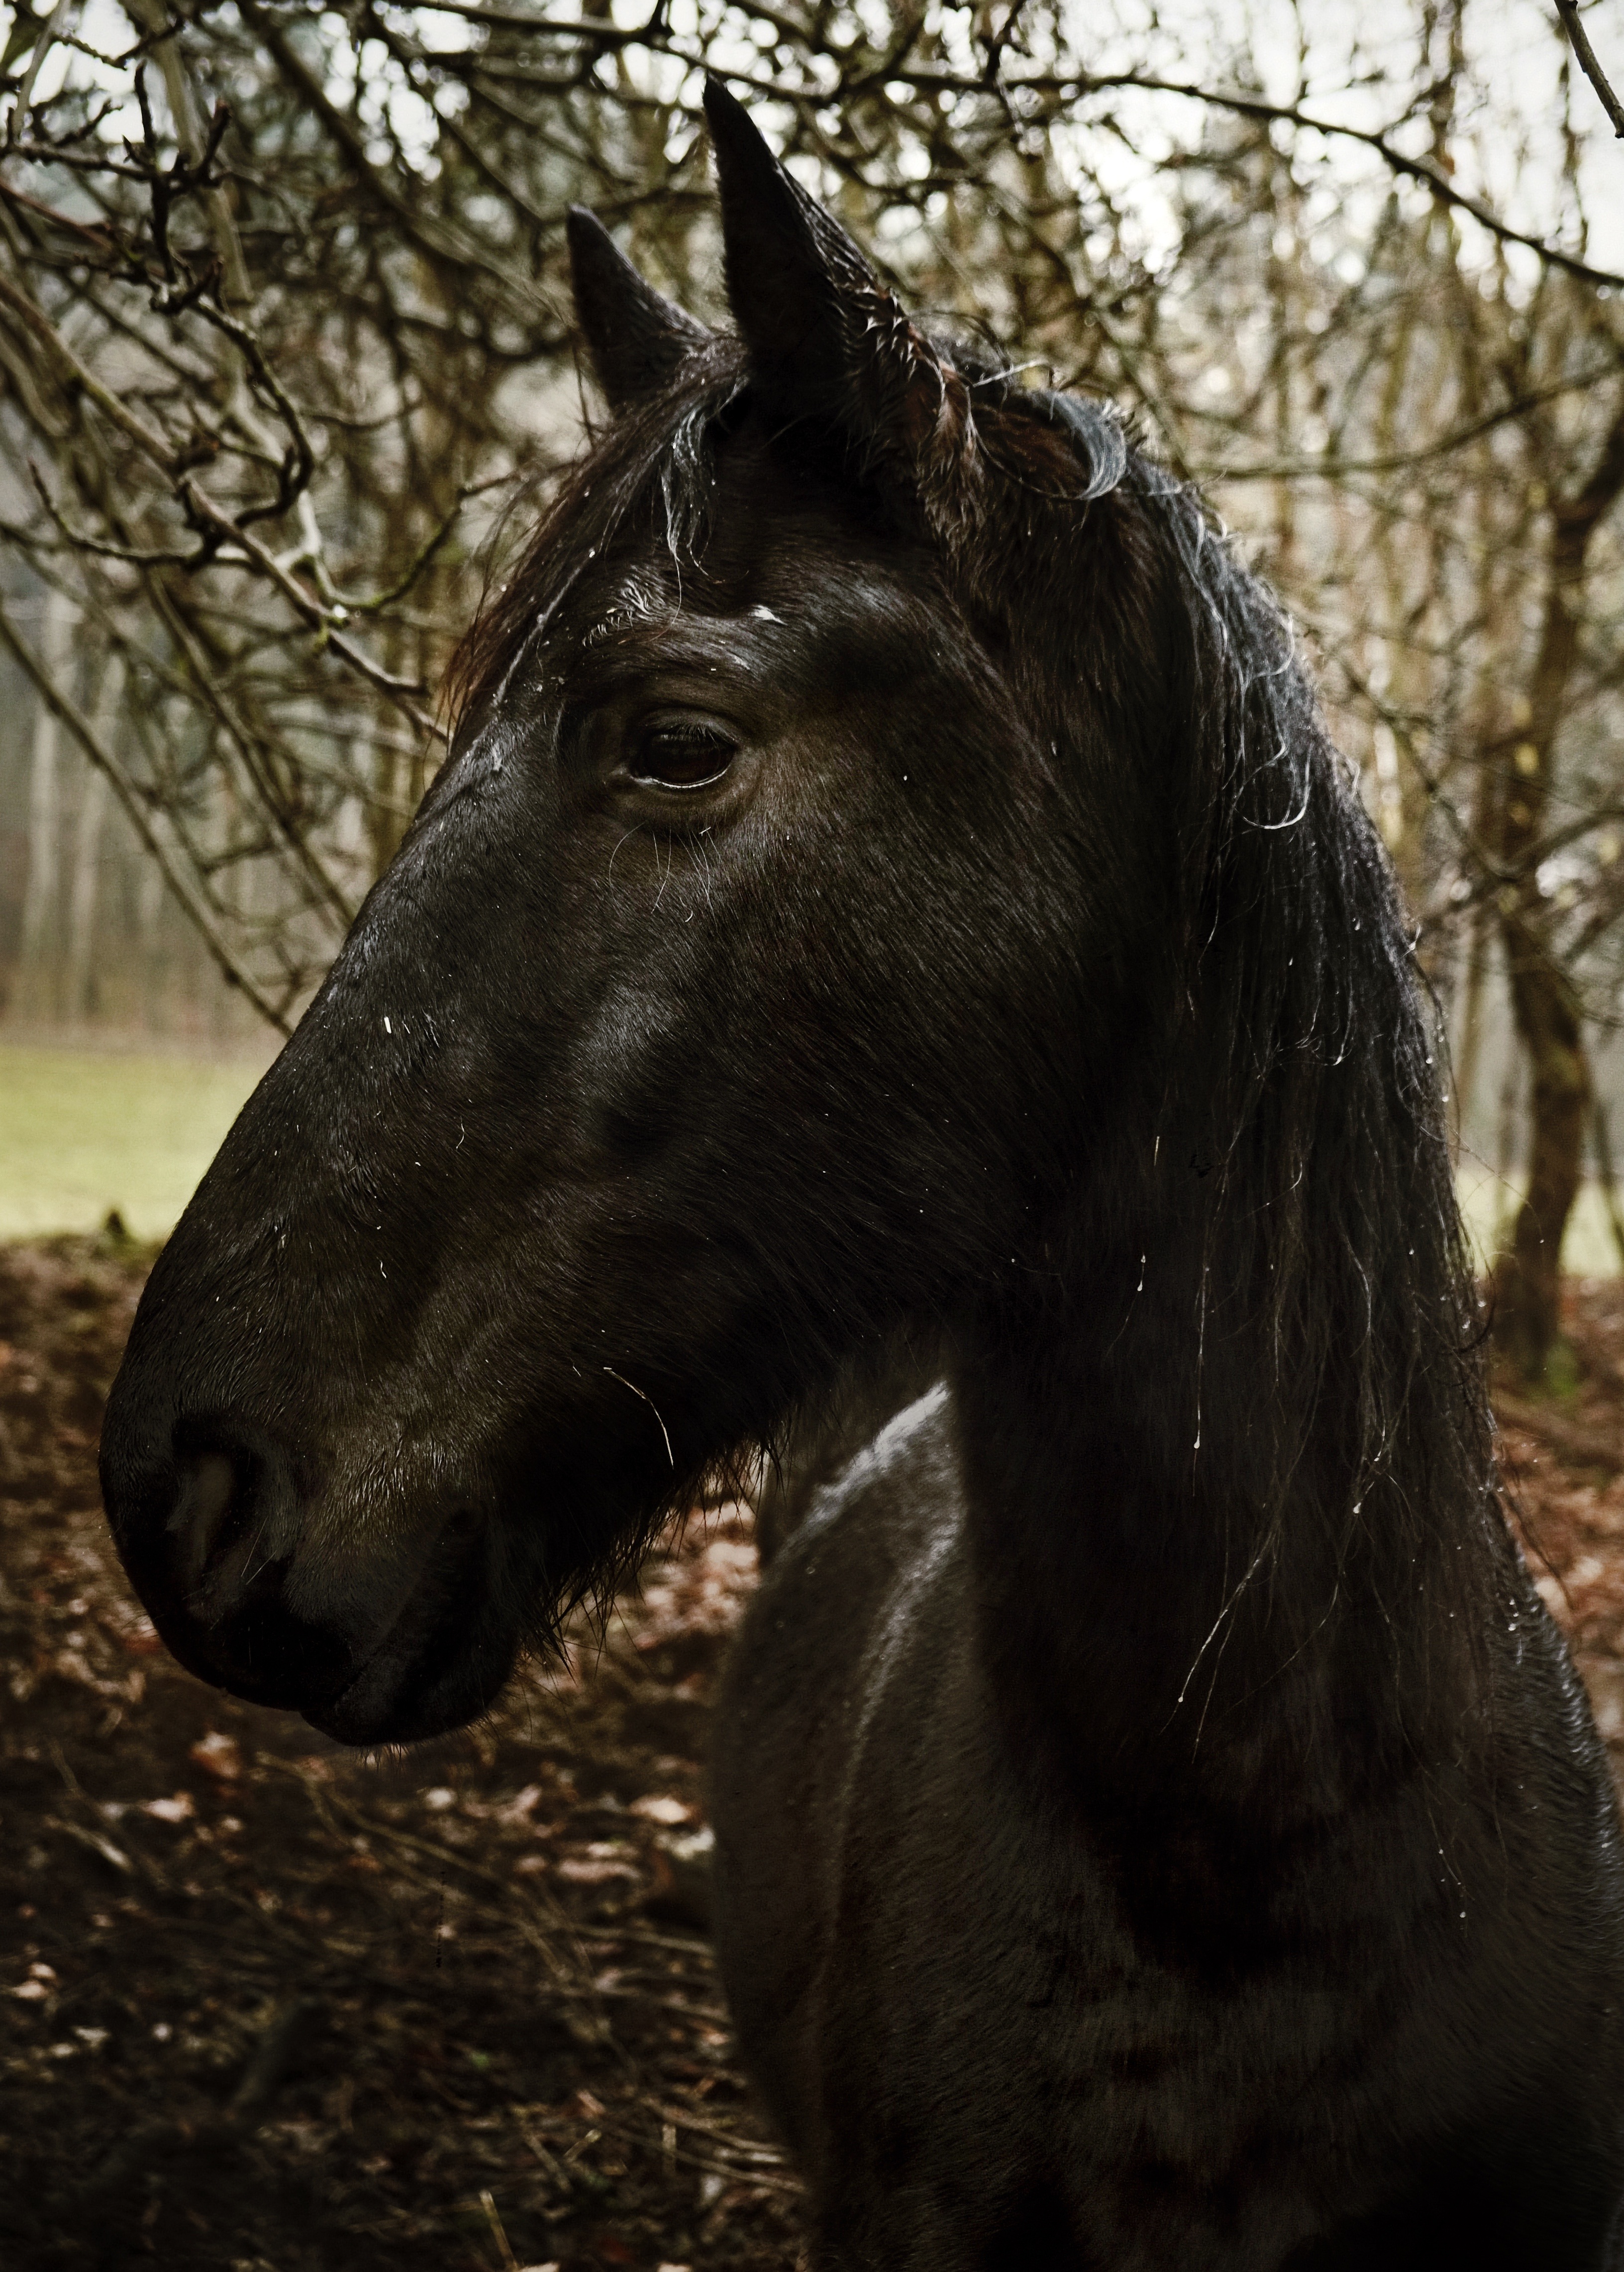
animal, wildlife, portrait, horse, autumn, mammal, stallion, mane, black, fauna, head, vertebrate, mare, foal, horse head, gelding, horse like mammal, mustang horse